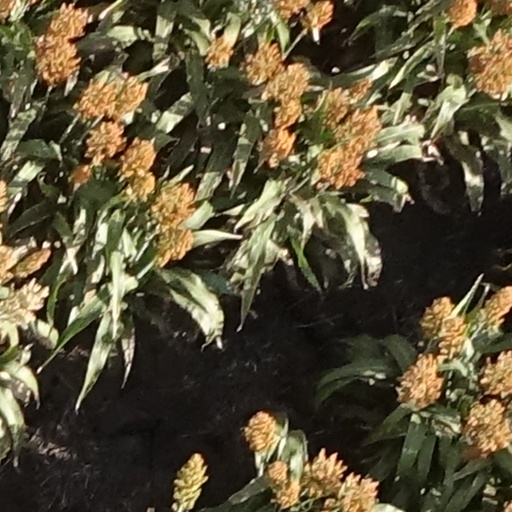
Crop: sorghum